Siege of Sluis (1604)

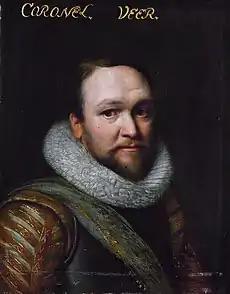
Horace Vere who led the English contingent

The Dutch and English army then moved forward to the town of IJzendijke a strongly fortified place three leagues to the east of Sluis which consisted of a largely Italian garrison and invested it by 6 May. Before a siege could take place, a force of 2,000 well disciplined Spanish troops moved down in boats from Sluis to Cadzand for the purpose of surprising the force. Six hundred landed and smashed through the Dutch defences but could advance no further when a few English and Scotch companies held firm. By hard fighting they were able to drive back the Spanish to their boats many of which were sunk and the rest retreated.